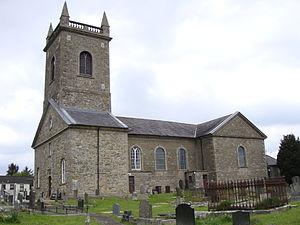
Clogher est un village du comté de Tyrone en Irlande du Nord.